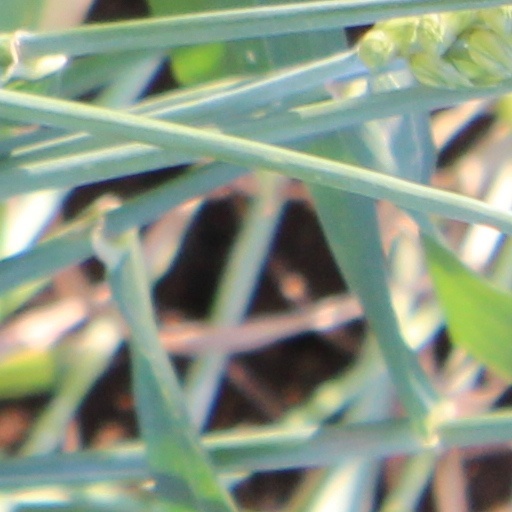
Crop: wheat